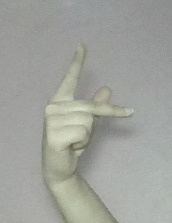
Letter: dha